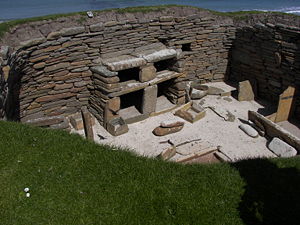
Møbel / Historie
Skab af sten fra Skara Brae, en boplads fra yngre stenalder.
Et møbel er ofte et flytbart inventar til opbevaring og til at sidde eller ligge på.